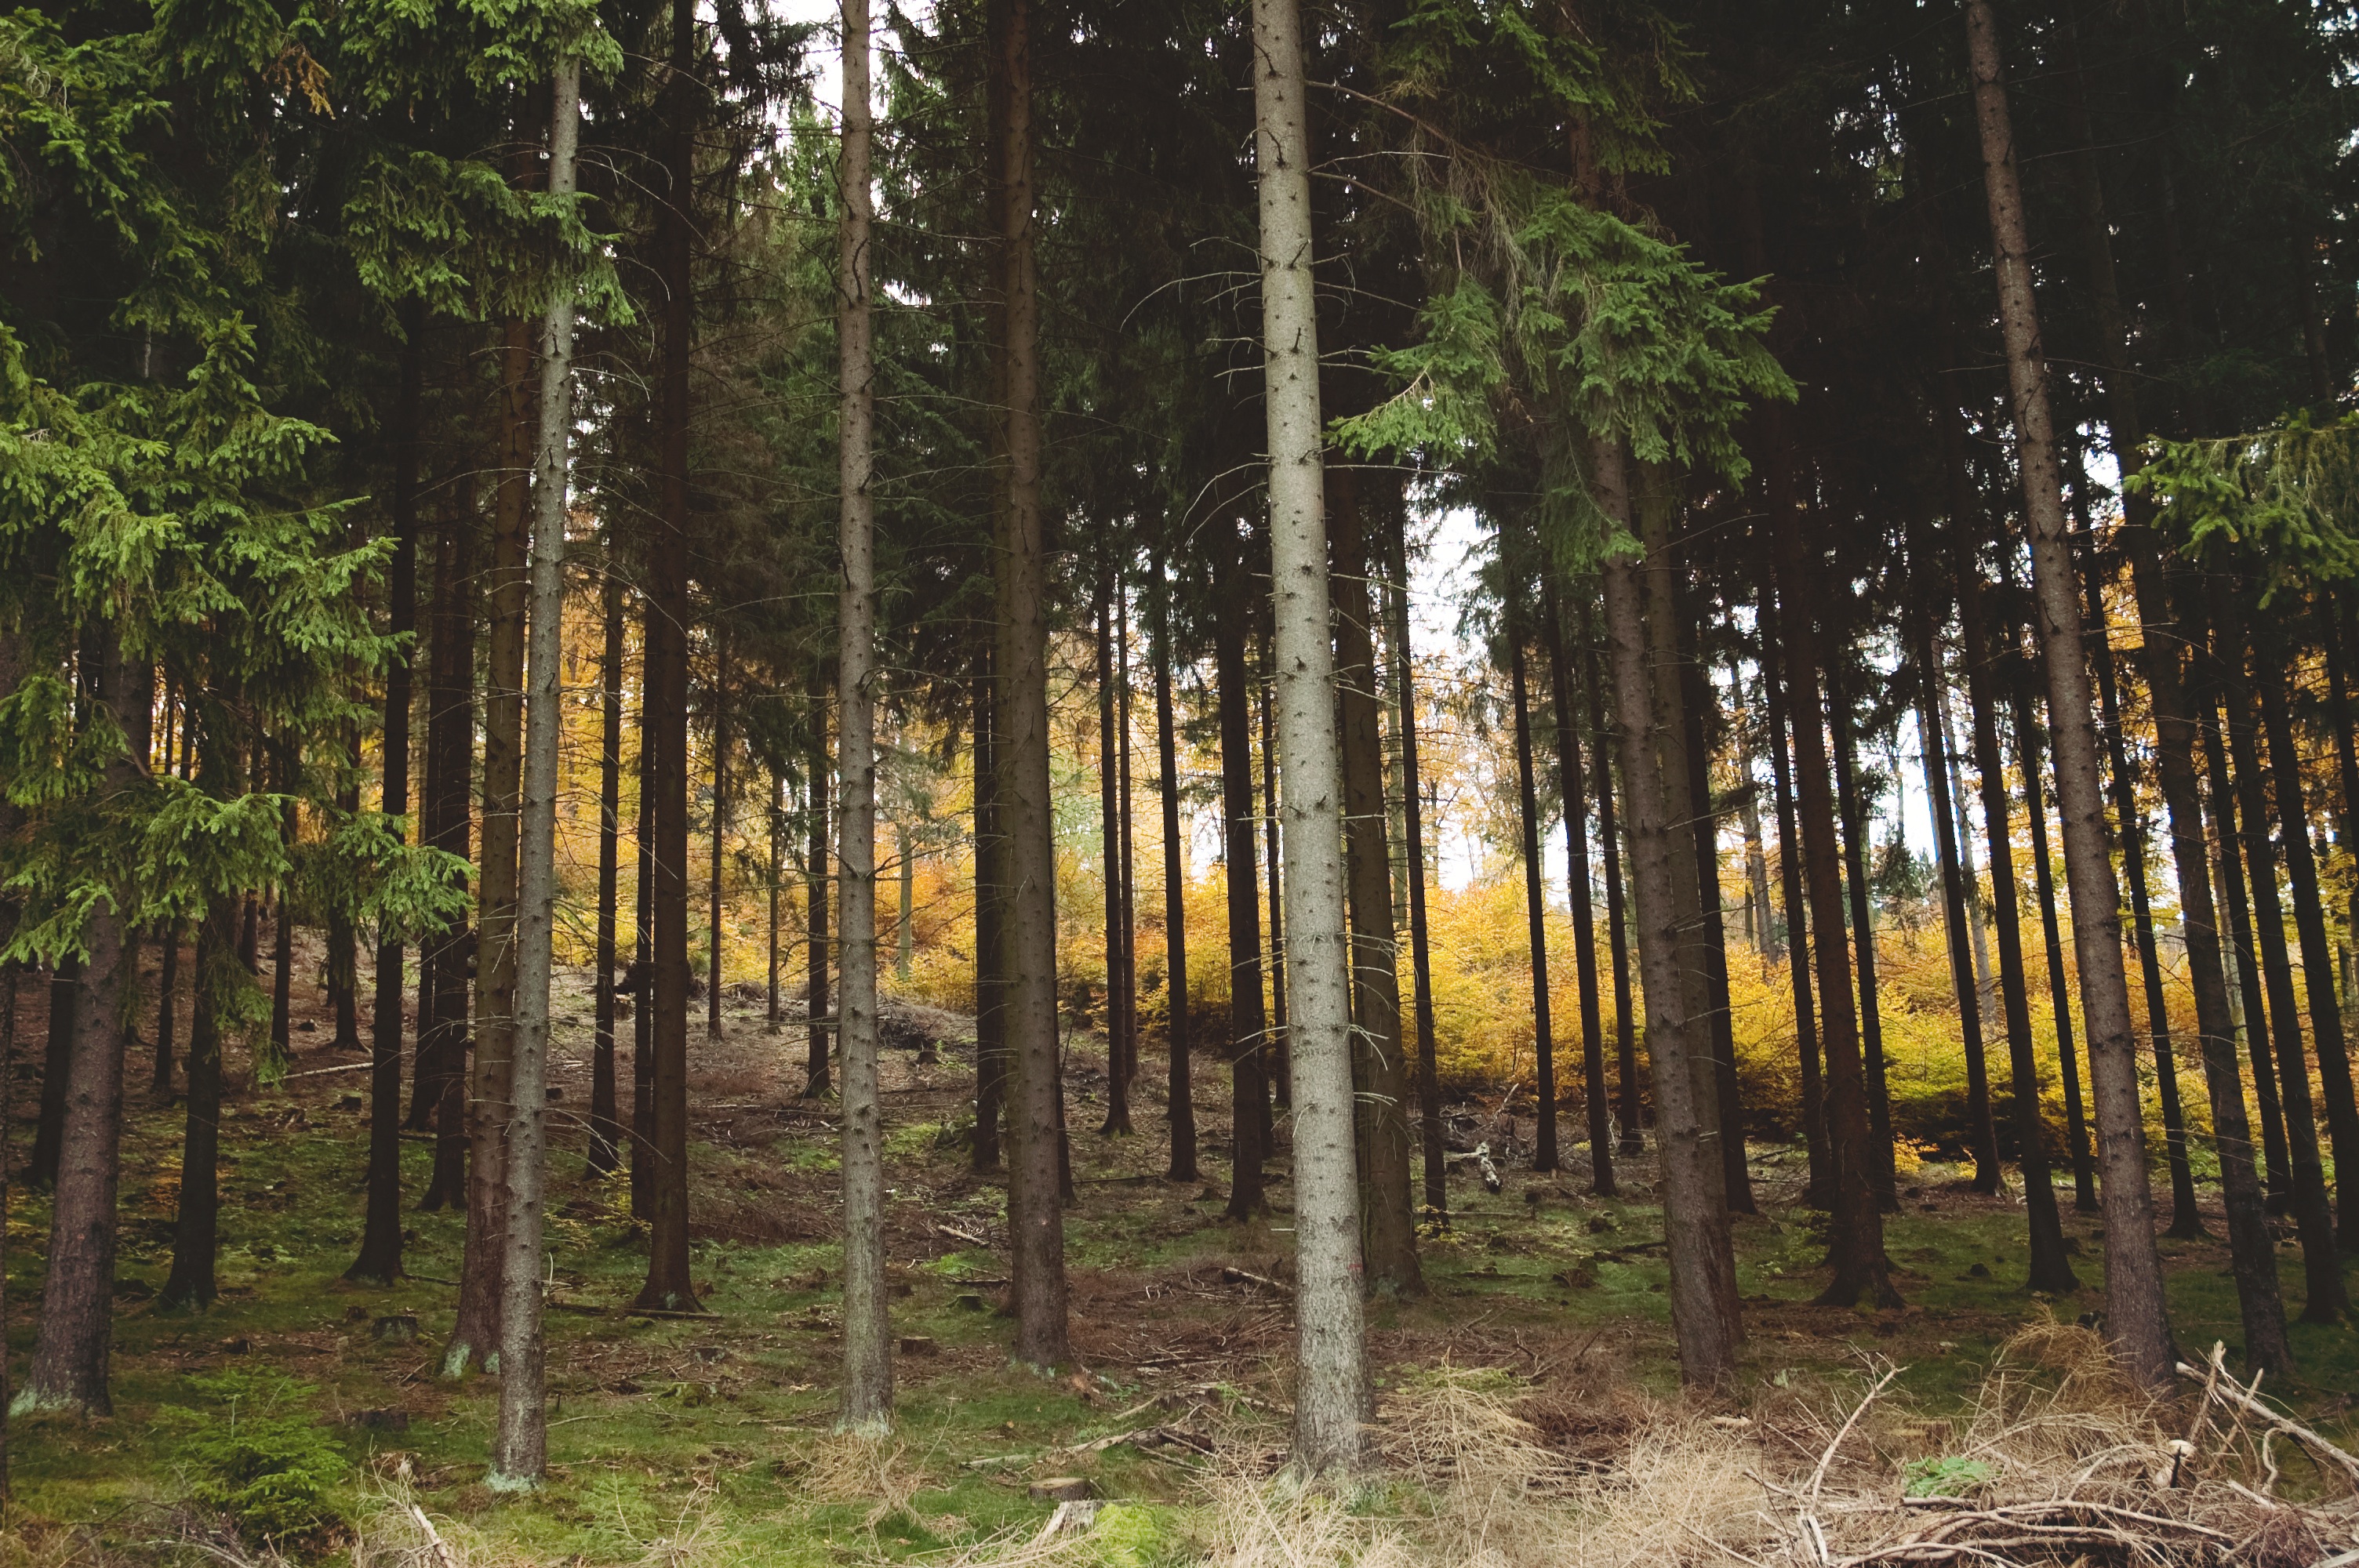
tree, forest, wilderness, plant, sunlight, jungle, vegetation, rainforest, deciduous, plantation, grove, woodland, habitat, ecosystem, biome, old growth forest, natural environment, woody plant, temperate broadleaf and mixed forest, temperate coniferous forest, land plant